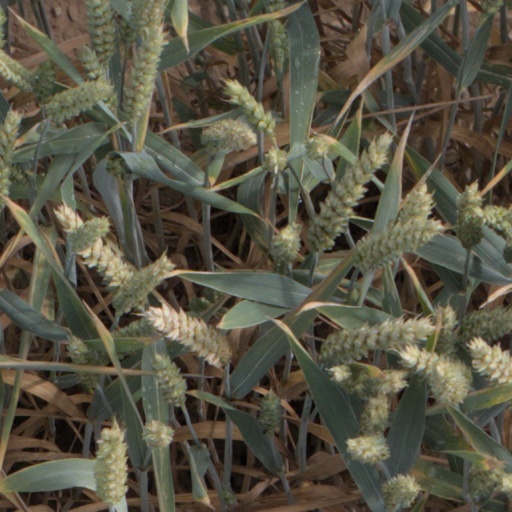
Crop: wheat